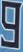
Number: 9